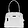
Label: Bag